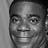
Emotion: happy